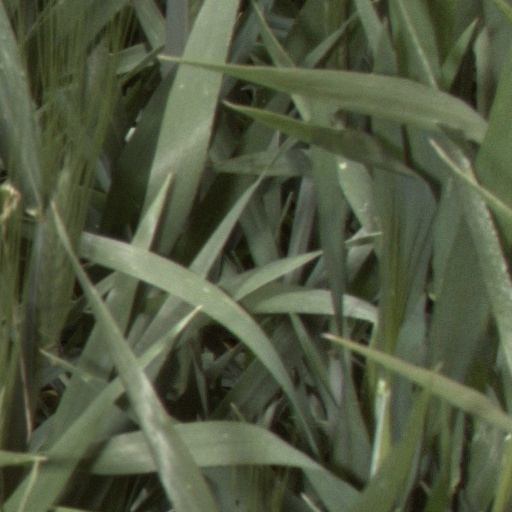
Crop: wheat